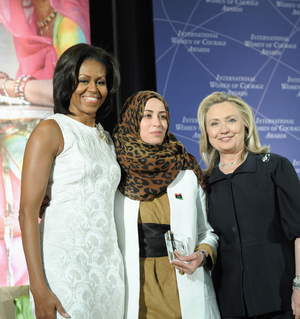
Hana Elhebshi est une architecte libyenne et une militante pour les droits de l'homme et ceux des femmes.